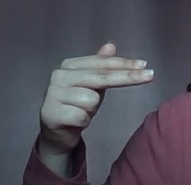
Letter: ghain